Gel electrophoresis of nucleic acids

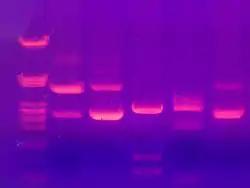
DNA gel electrophoresis

The most common dye used to make DNA or RNA bands visible for agarose gel electrophoresis is ethidium bromide, usually abbreviated as EtBr. It fluoresces under UV light when intercalated into the major groove of DNA (or RNA). By running DNA through an EtBr-treated gel and visualizing it with UV light, any band containing more than ~20 ng DNA becomes distinctly visible. EtBr is a known mutagen in vitro, and safer alternatives are available, such as GelRed, produced by Biotium, which binds to the minor groove.